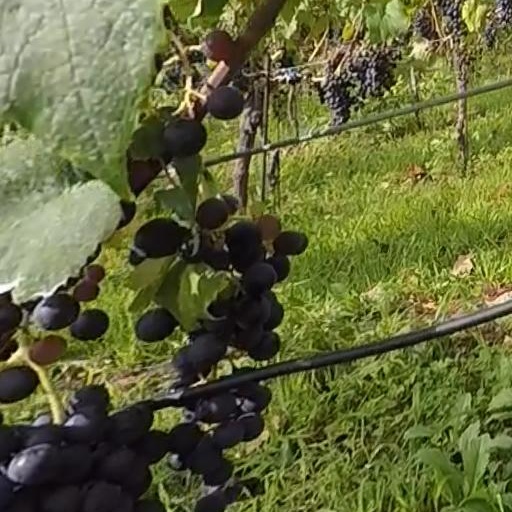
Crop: grape